S. S. Mirajkar

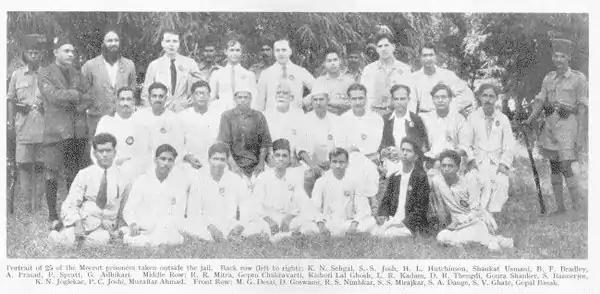
Portrait of 25 of the Meerut prisoners taken outside the jail. Back row (left to right): K. N. Sehgal, S. S. Josh, H. L. Hutchinson, Shaukat Usmani, B. F. Bradley, A. Prasad, P. Spratt, G. Adhikari. Middle row: R. R. Mitra, Gopen Chakravarti, Kishori Lal Ghosh, L. R. Kadam, D. R. Thengdi, Goura Shanker, S. Bannerjee, K. N. Joglekar, P. C. Joshi, Muzaffar Ahmad. Front row: M. G. Desai, D. Goswami, R. S. Nimbkar, S. S. Mirajkar, S. A. Dange, S. V. Ghate, Gopal Basak.

In 1940–1941, Mirajkar was detained at Deoli Detention Camp in Ajmer-Merwara. He was arrested again in August 1949, along with many other communist trade unionists.